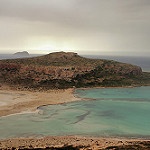
Label: sea